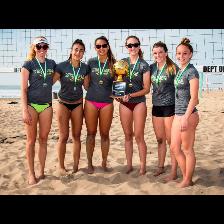
Label: Human